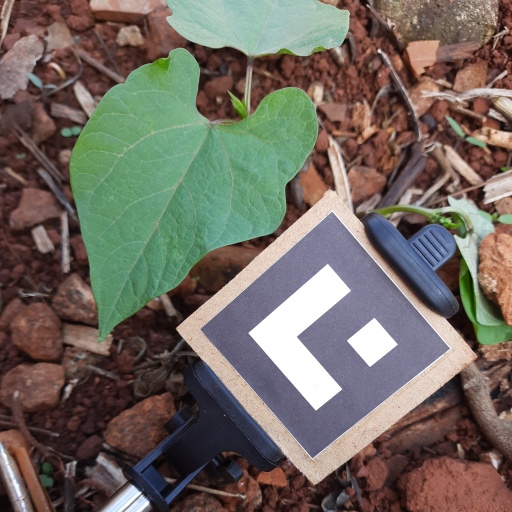
Observations: wavy surface, no eating holes, under shade